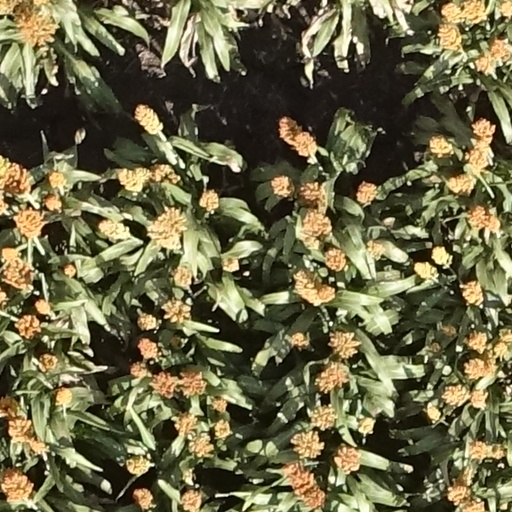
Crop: sorghum